Hezbollah armed strength

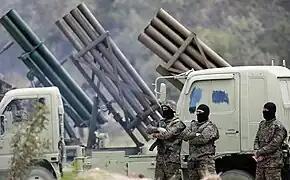
Hezbollah training exercise in Aaramta, Jezzine, southern Lebanon, May 2023

Hezbollah, a Lebanese Shia Islamist political party and militant group, has an exceptionally strong military wing, thought to be stronger than the Lebanese Army and equivalent to the armed strength of a medium-sized army. A hybrid force, the group maintains "robust conventional and unconventional military capabilities", and is generally considered to be the most powerful non-state actor in the world.